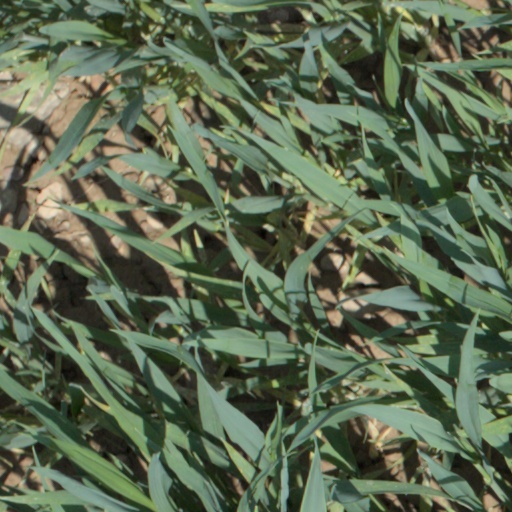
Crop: wheat